Switzerland in the Roman era

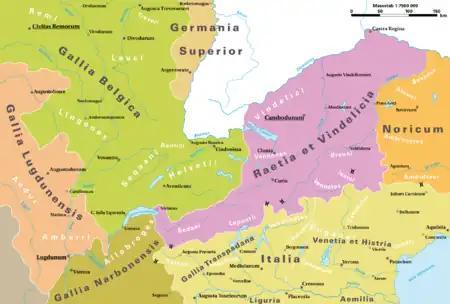
Central Europe in 14 AD: Switzerland is divided between the provinces of Raetia et Vindelicia and Gallia Belgica.

Caesar's attempt to open the Great St Bernard Pass for Roman traffic failed in 57 BC due to strong opposition by the local Veragri. Concerted and successful efforts to gain control over the Alpine region were undertaken by his successor, Augustus, as the rapid development of Lugdunum (Lyon) made the establishment of a safe and direct route from Gaul to Italy a priority.